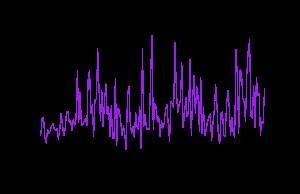
L’énergie cumulative des cyclones tropicaux est la quantité d'énergie globale d'un ou de plusieurs cyclones estimée à partir de la vitesse maximale des vents pour chaque période de six heures. Selon sa définition, elle n'est calculée qu'à partir du moment où le système atteint le niveau de tempête tropicale et ne tient donc pas compte des dépressions tropicales plus faibles et souvent de courte durée de vie.